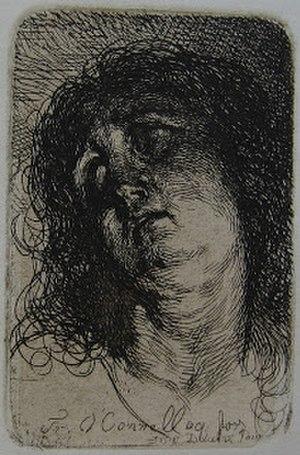
Tête de femme (ou Tête de sainte Madeleine), Eau-forte gravée par Frédérique O'Connell, publiée à la Gazette des beaux-arts en 1860